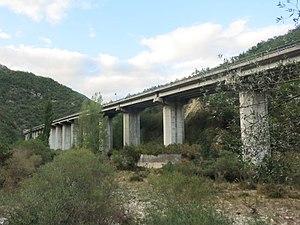
La route nationale 4 relie Rome à Porto d'Ascoli en passant par Rieti et Ascoli Piceno.